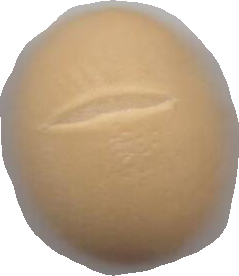
Variety: Grobogan